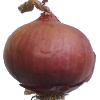
Label: Onion Red 1